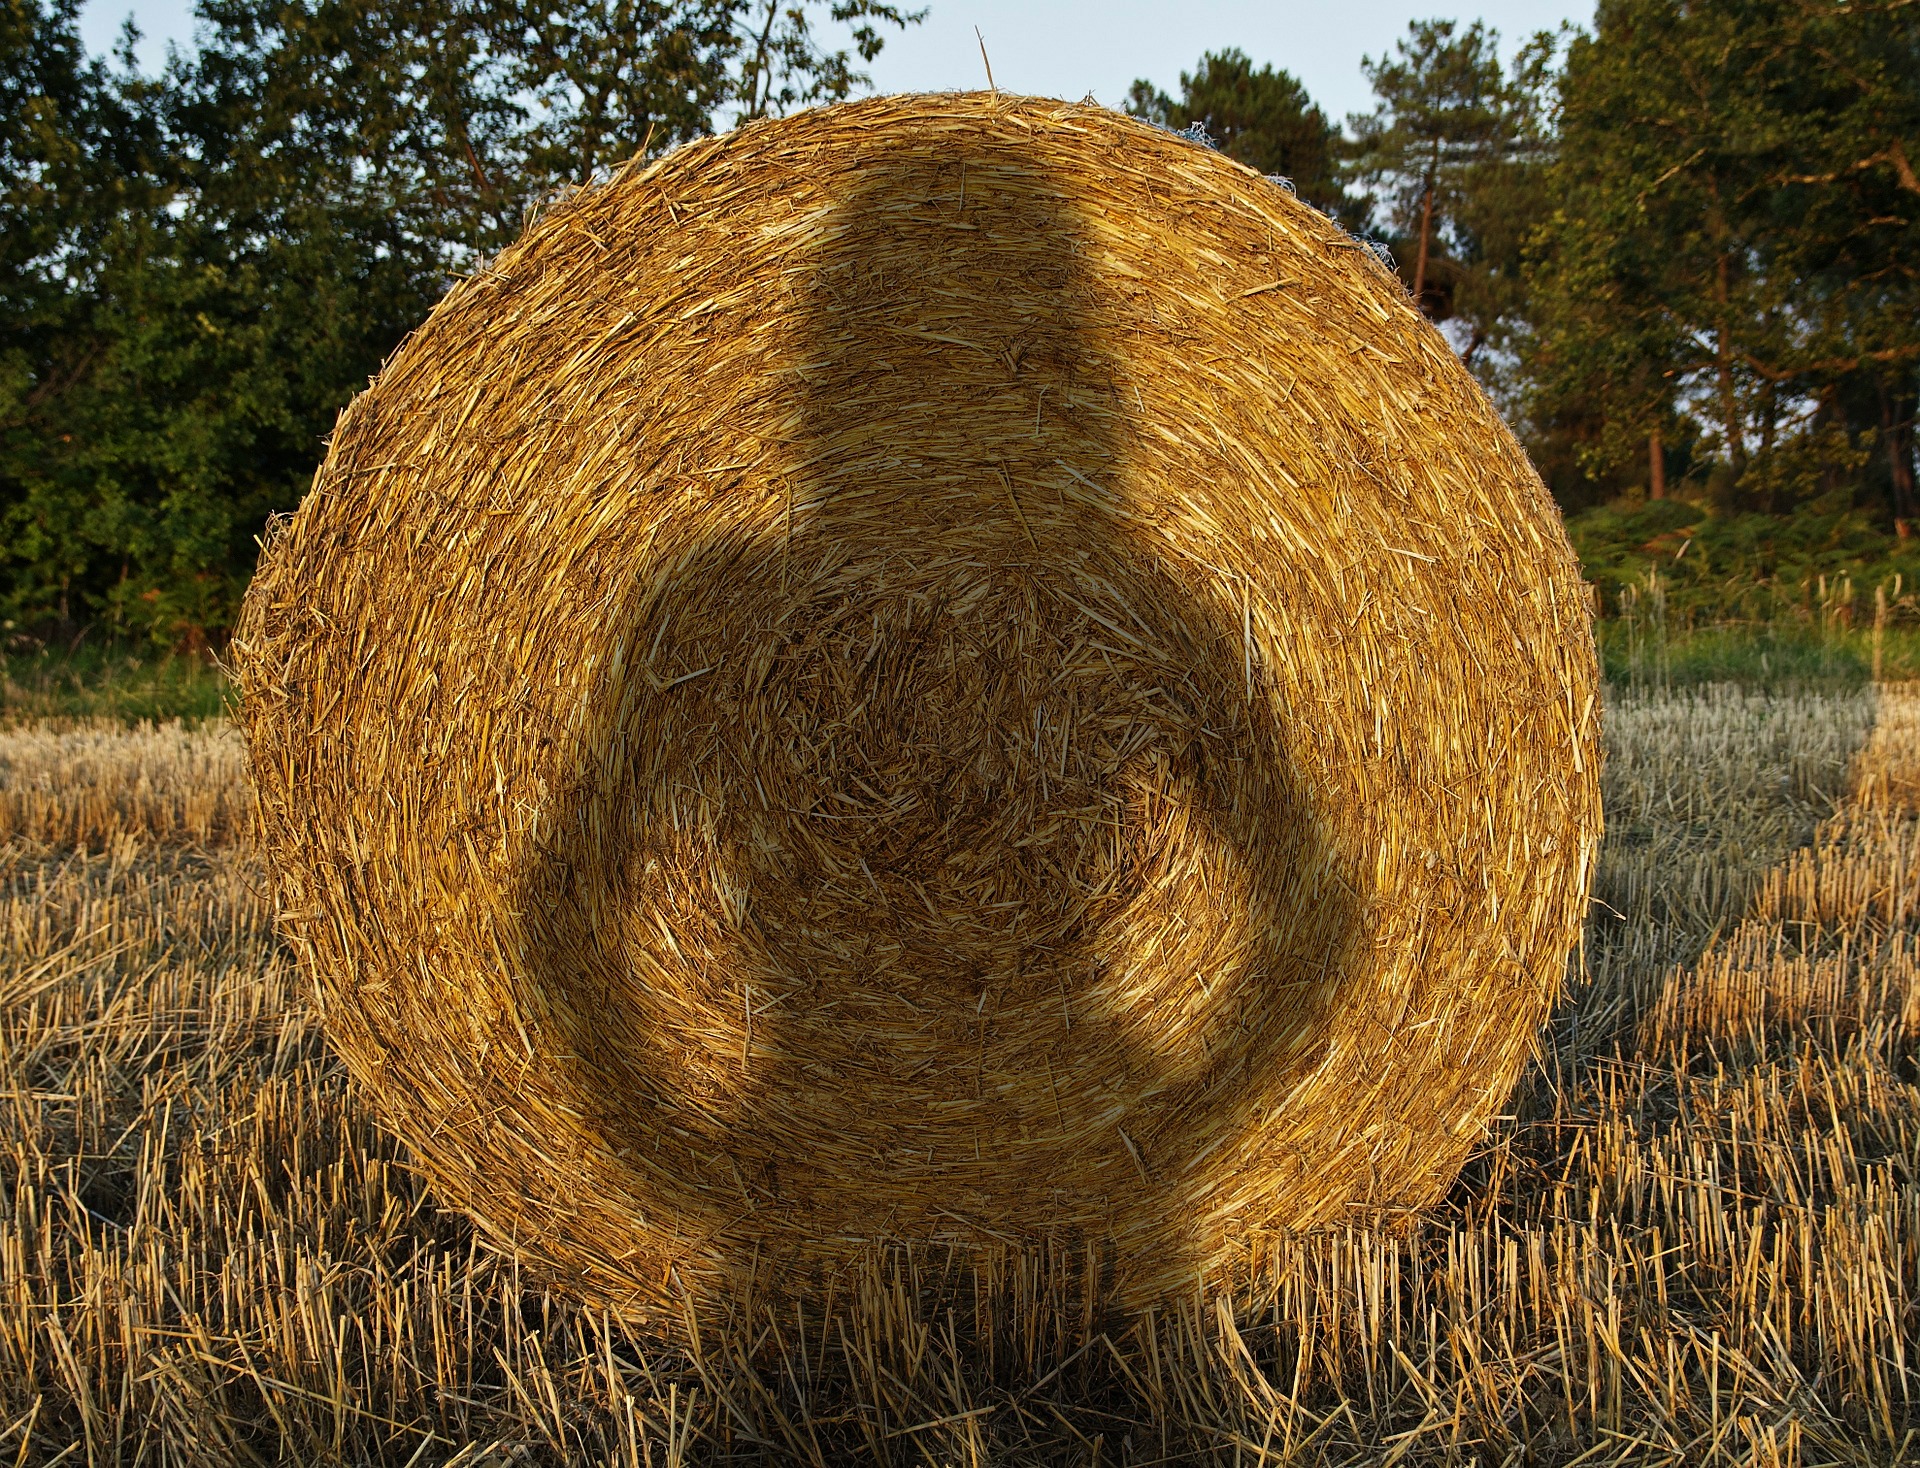
tree, silhouette, plant, girl, hay, field, trunk, crop, insect, soil, agriculture, straw, sexy, silhouettes, erotic, grass family